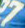
Number: 7